Fiji Airways

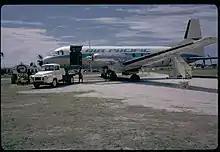
An Air Pacific HS 748 at Funafuti in 1972

The airline was founded by Australian aviator Harold Gatty who in 1931 had been the navigator on a record-breaking round-the-world flight with Wiley Post. Gatty moved to Fiji after World War II and registered the airline in 1947 as Katafaga Estates Ltd., after the coconut estate Gatty had established on Fiji's eastern island group. Gatty renamed the airline as Fiji Airways in September 1951. The New Zealander Fred Ladd was Fiji Airways' first Chief Pilot.